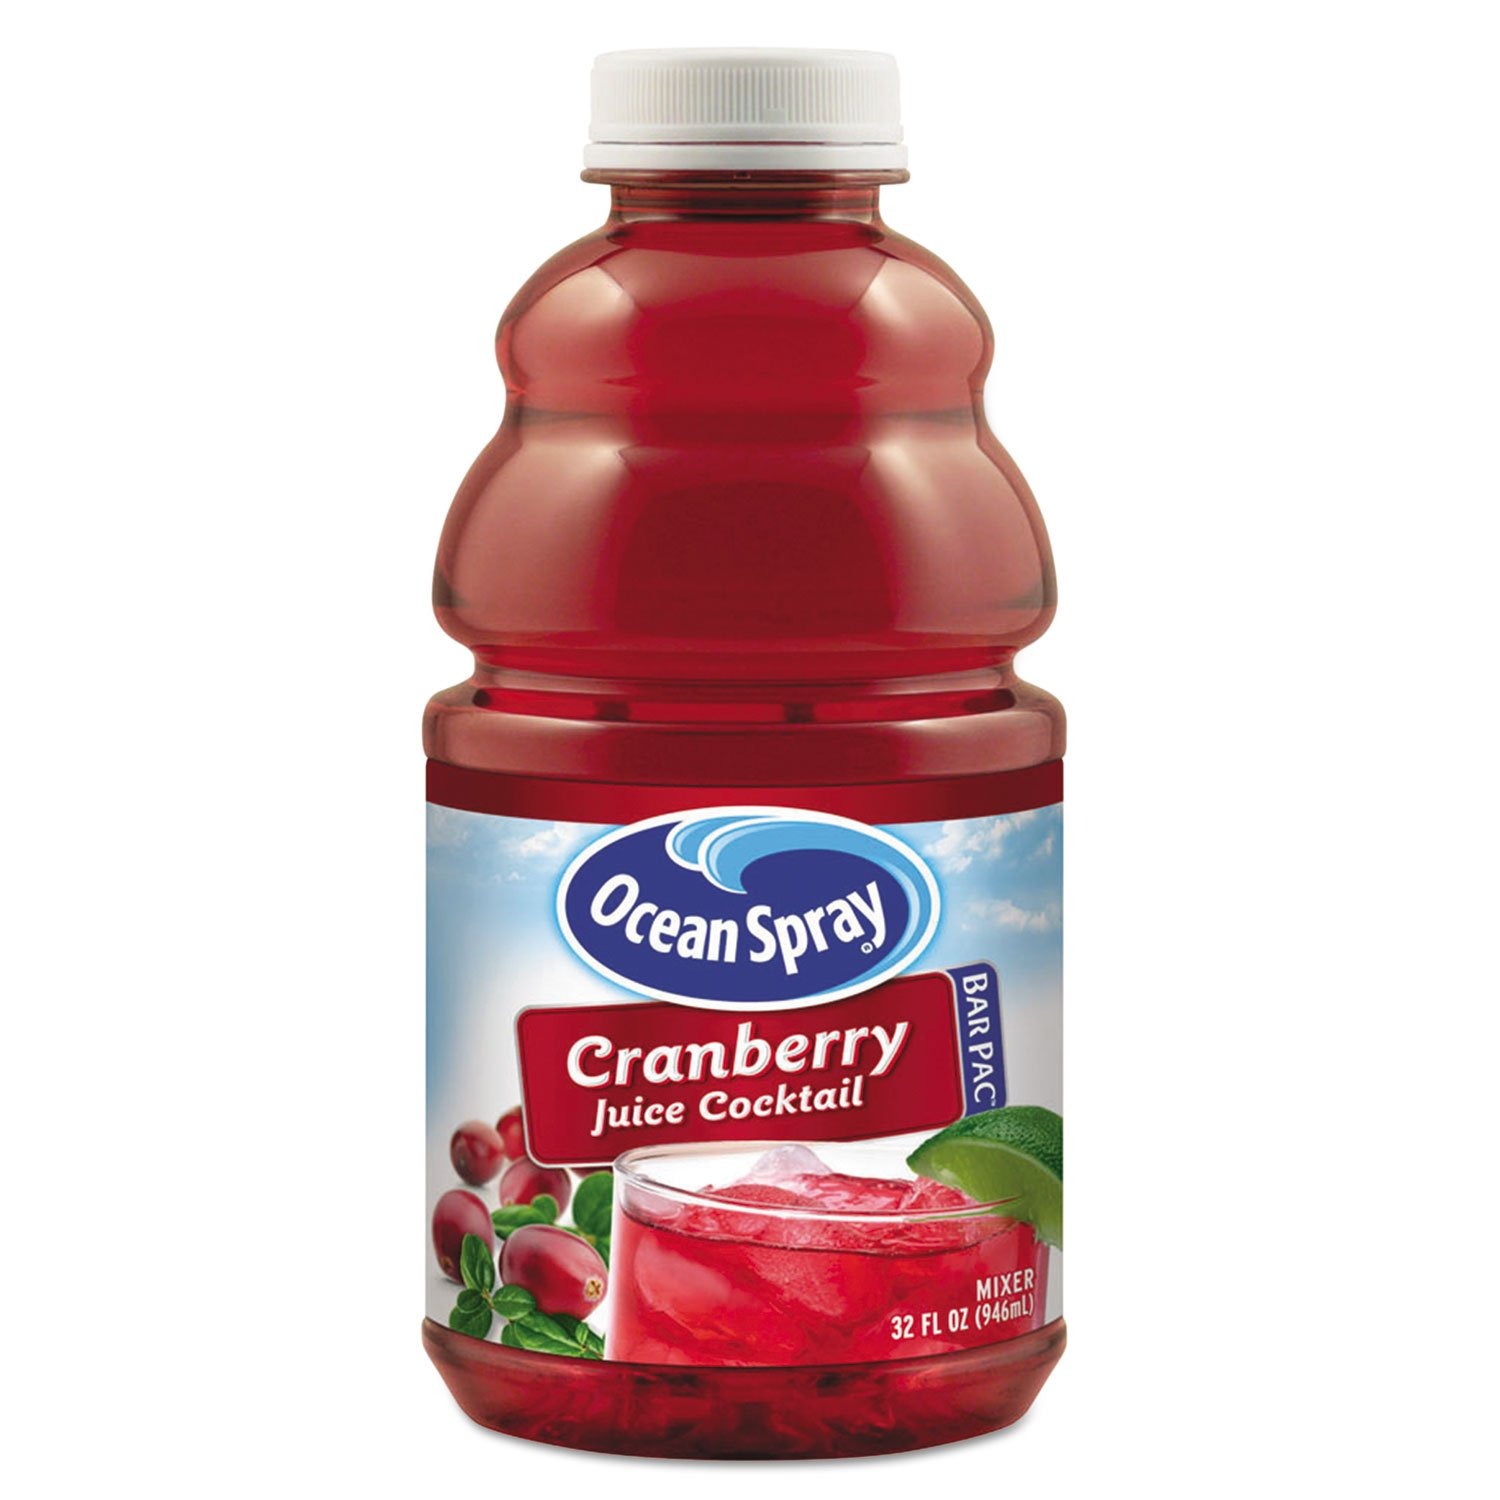
Item Name: Ocean Spray 25900 Cranberry Juice Drink, Cranberry, 32 oz Bottle, 12/Carton
Value: 384.0
Unit: Fl Oz

Price: 64.74